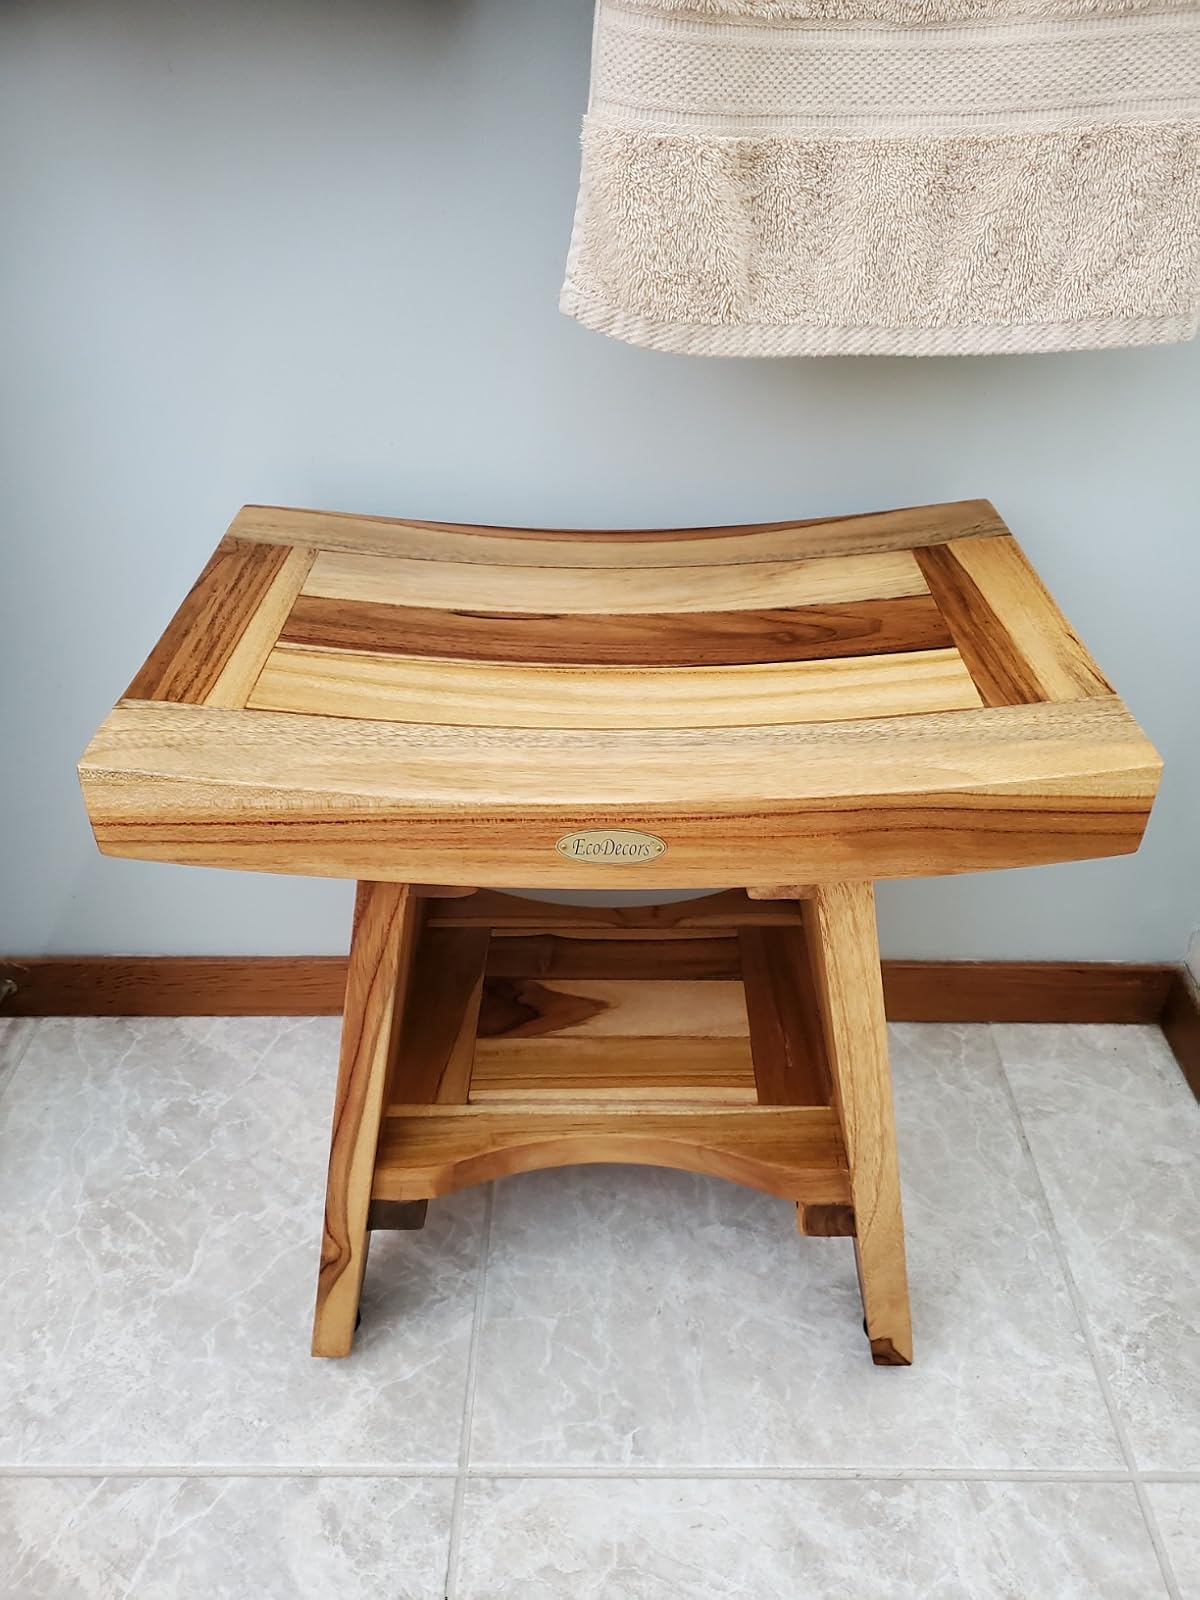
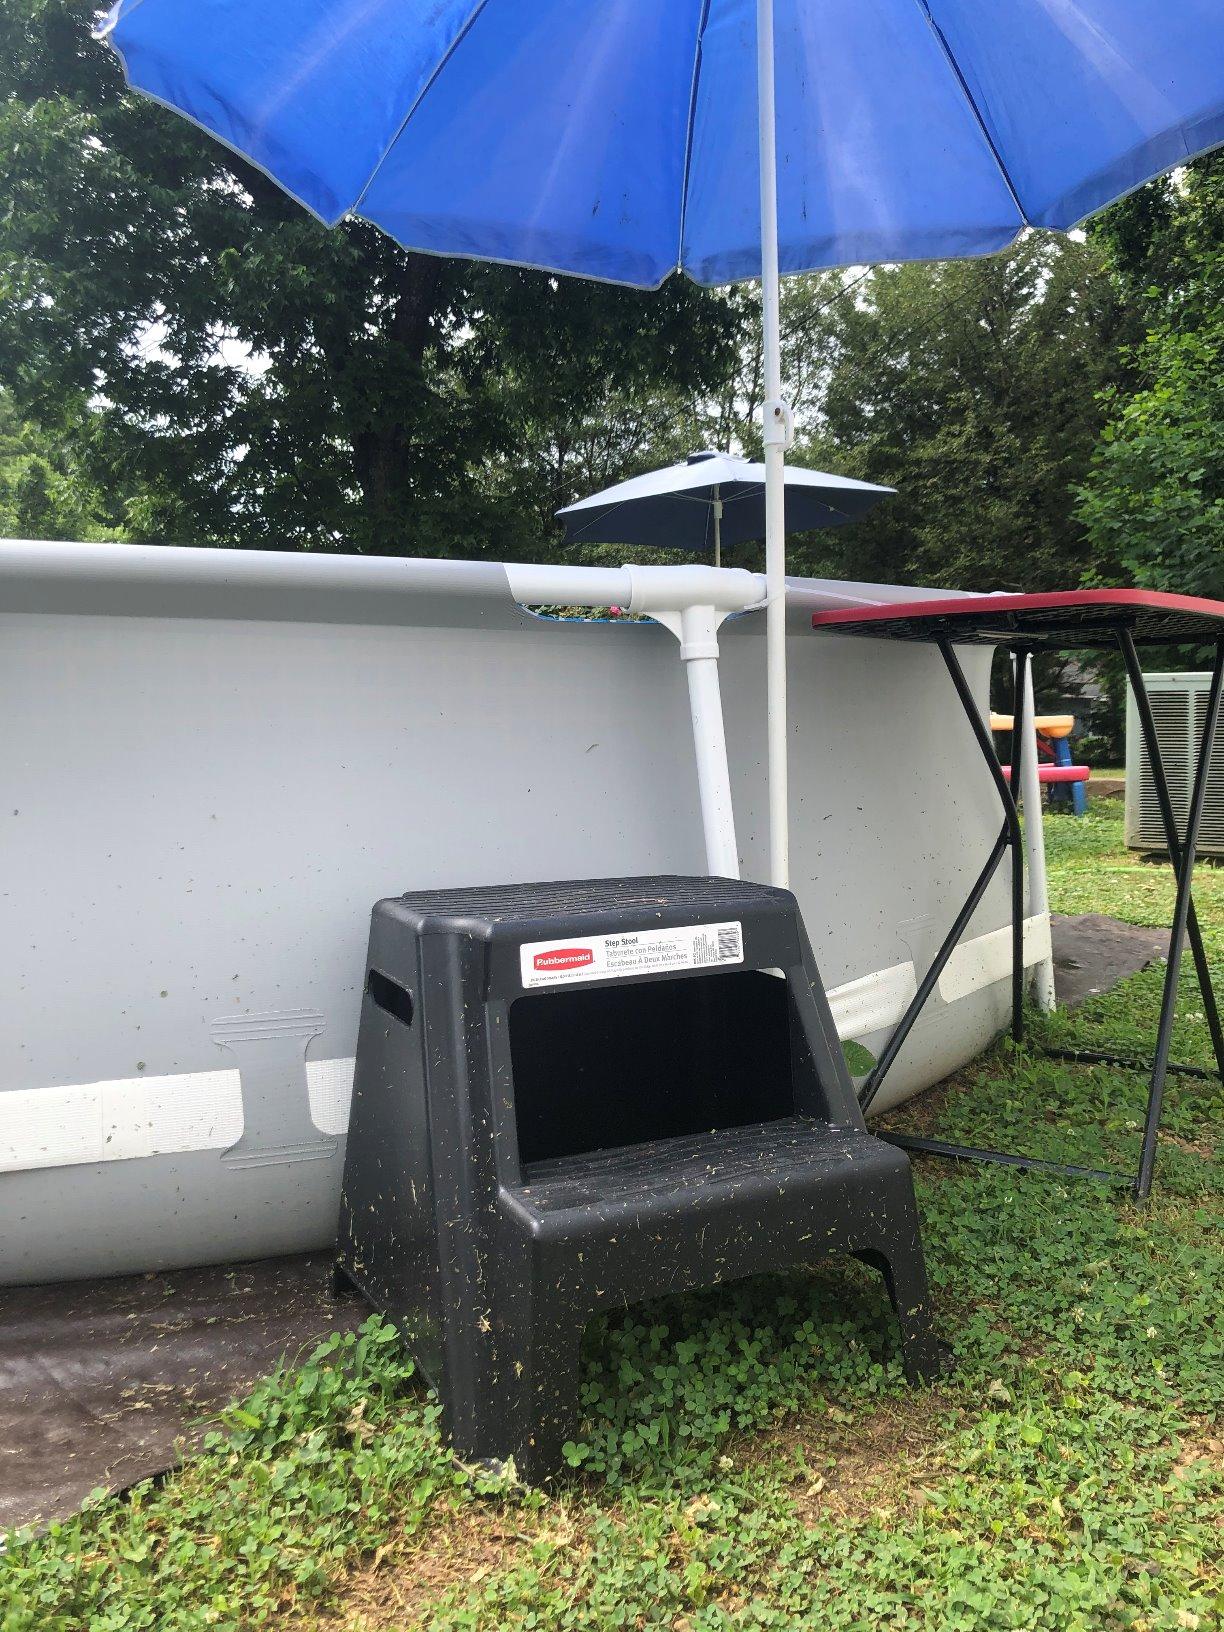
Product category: stool
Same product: no